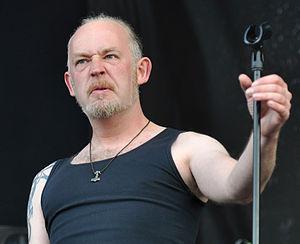
Helrunar est un groupe de black metal allemand, originaire de Münster et Osnabrück en Allemagne.